Emilio Materassi

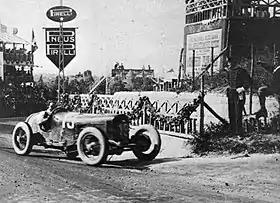
Materassi with Itala Special - Hispano-Suiza in Targa Florio 1926

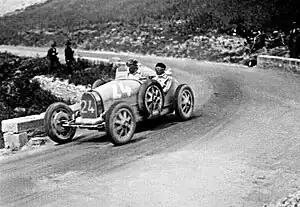
Materassi with Bugatti Type 35 in 1927 Targa Florio

Materassi's racing debut came at the Gentlemen Grand Prix at Brescia, September 11, 1921, driving an aged car from the Turin automaker Itala. Unfortunately the car broke down after three laps.